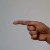
The image shows a hand gesture representing the letter 'G' in Indian Sign Language.